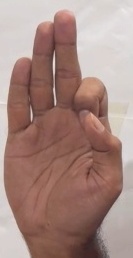
ASL sign: F